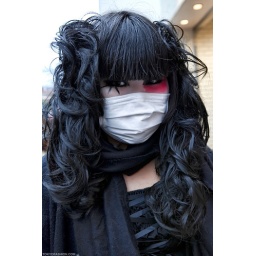
A Japanese girl in Harajuku with black hair, cool eye makeup, and a mask.